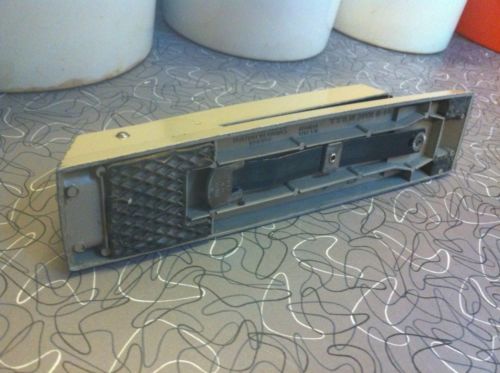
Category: stapler